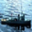
Label: ship